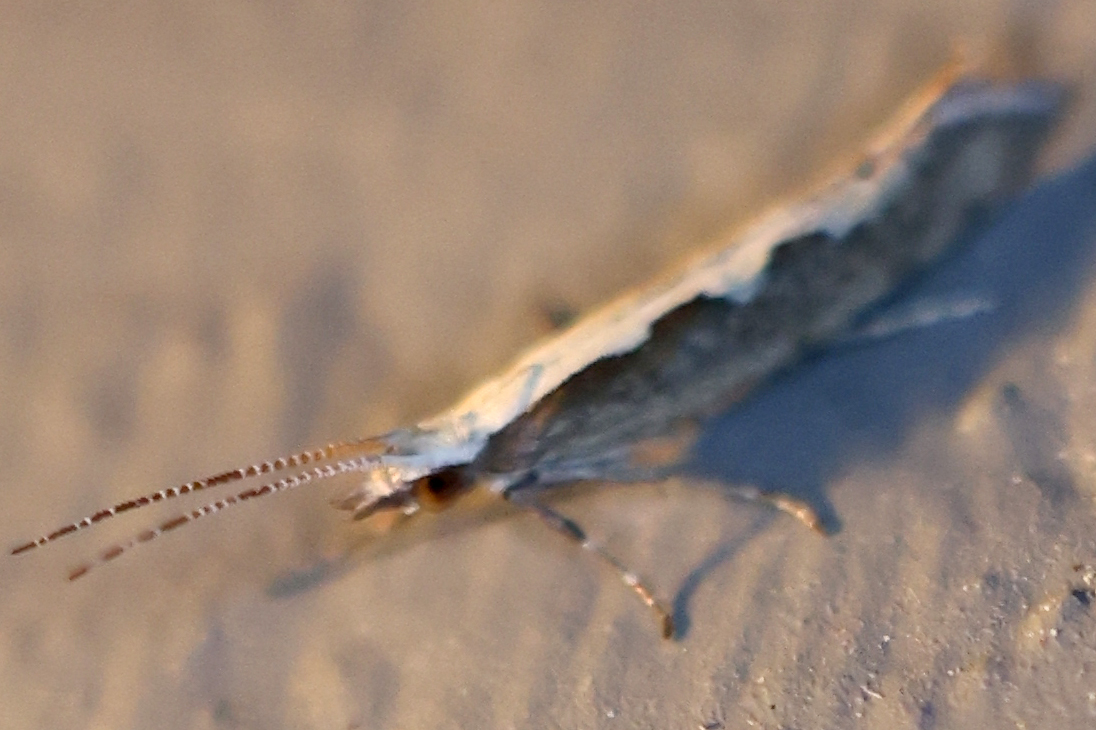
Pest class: diamondback_moth